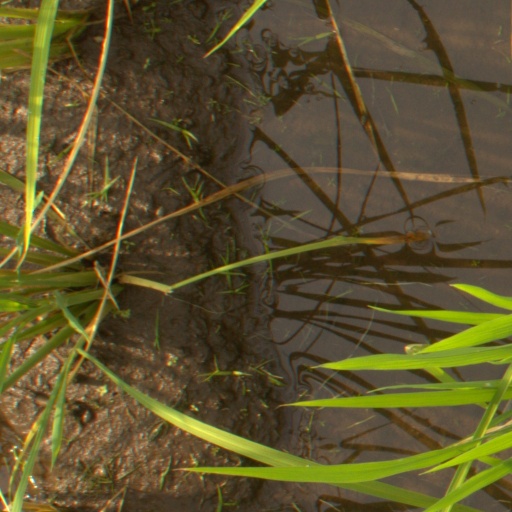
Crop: rice